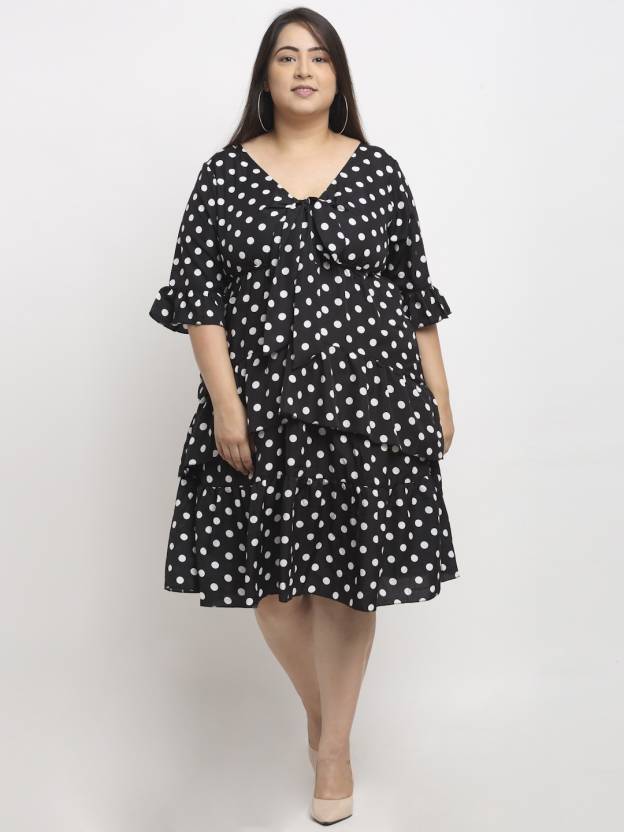
Product: Women A-line Black, White Dress
Price: ₹680
Colors: Black and  White
Pattern: Polka Print